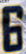
Number: 6